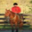
Label: horse